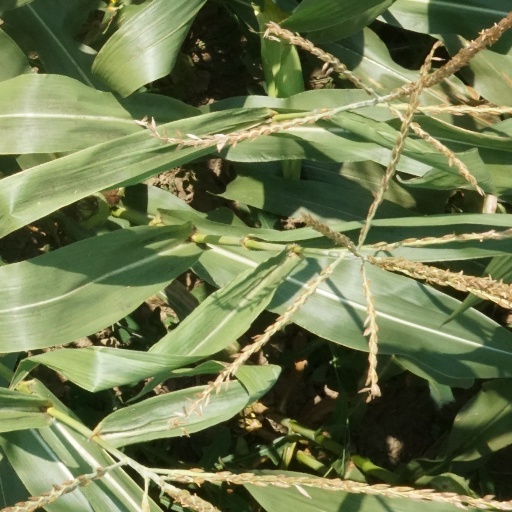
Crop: maize; corn